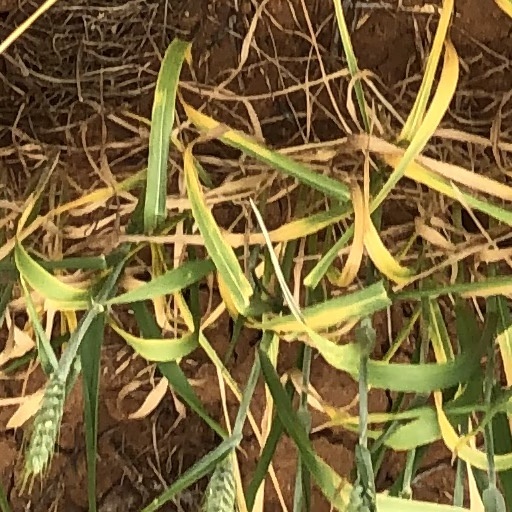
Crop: wheat